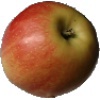
Label: Apple Red 2